Forestry in India

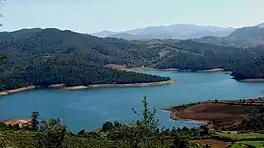
Forest around a lake in the Western Ghats of India

Since 1991, India has reversed the deforestation trend. Specialists of the United Nations report India's forest as well as woodland cover has increased. A 2010 study by the Food and Agriculture Organisation ranks India amongst the 10 countries with the largest forest area coverage in the world (the other nine being Russian Federation, Brazil, Canada, United States of America, China, Democratic Republic of the Congo, Australia, Indonesia and Sudan). India is also one of the top 10 countries with the largest primary forest coverage in the world, according to this study.